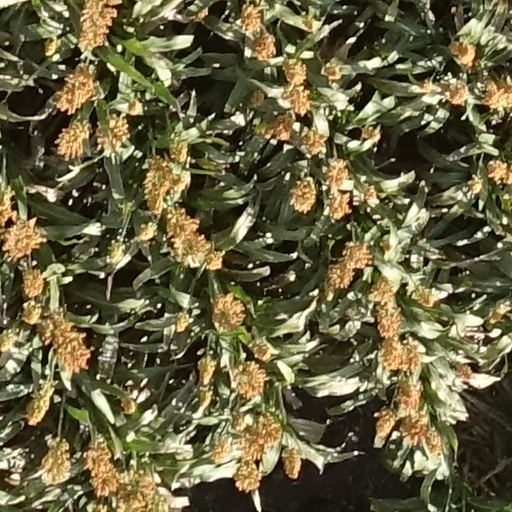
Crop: sorghum